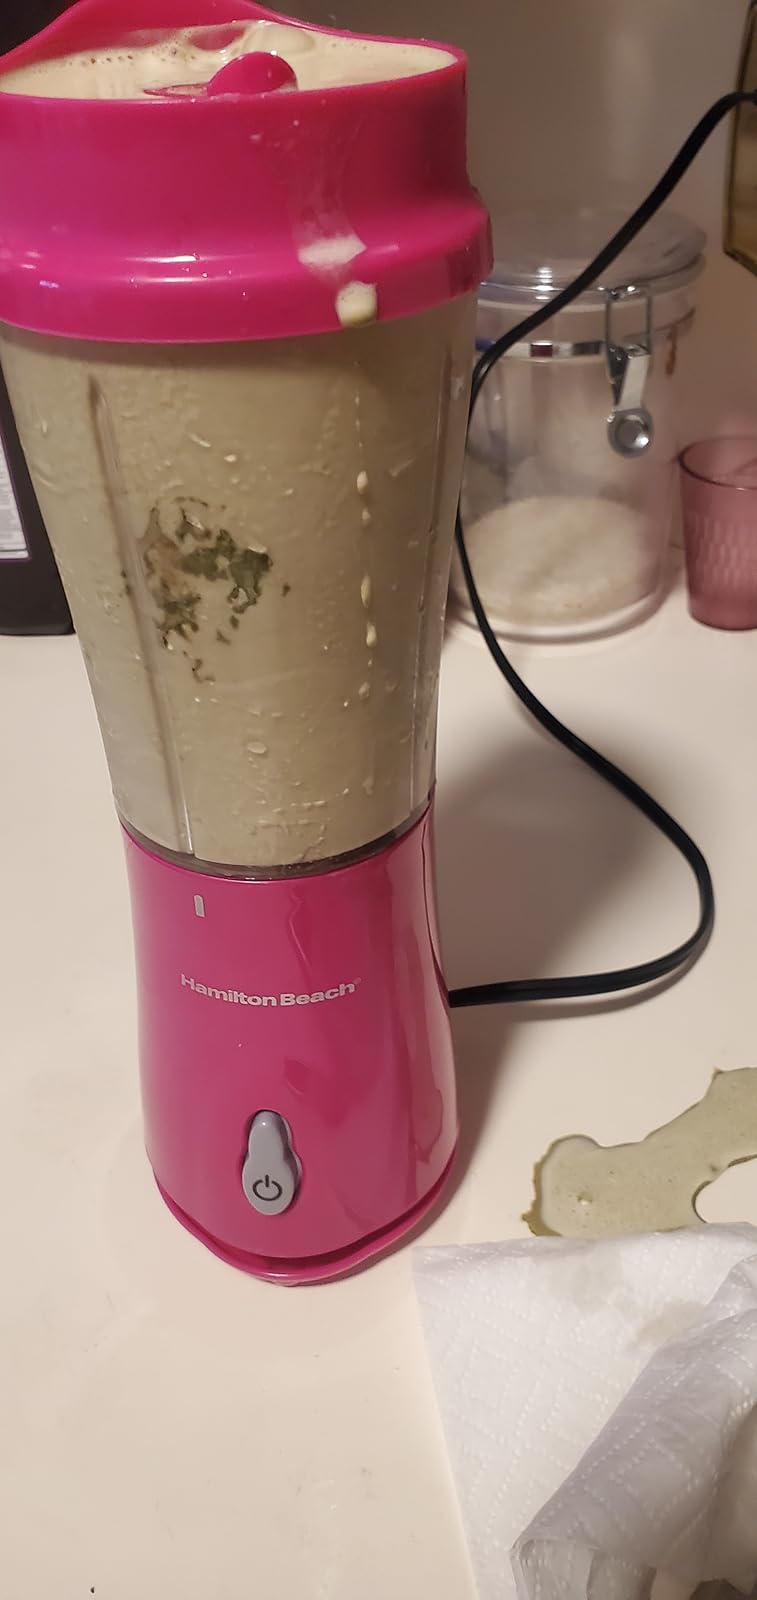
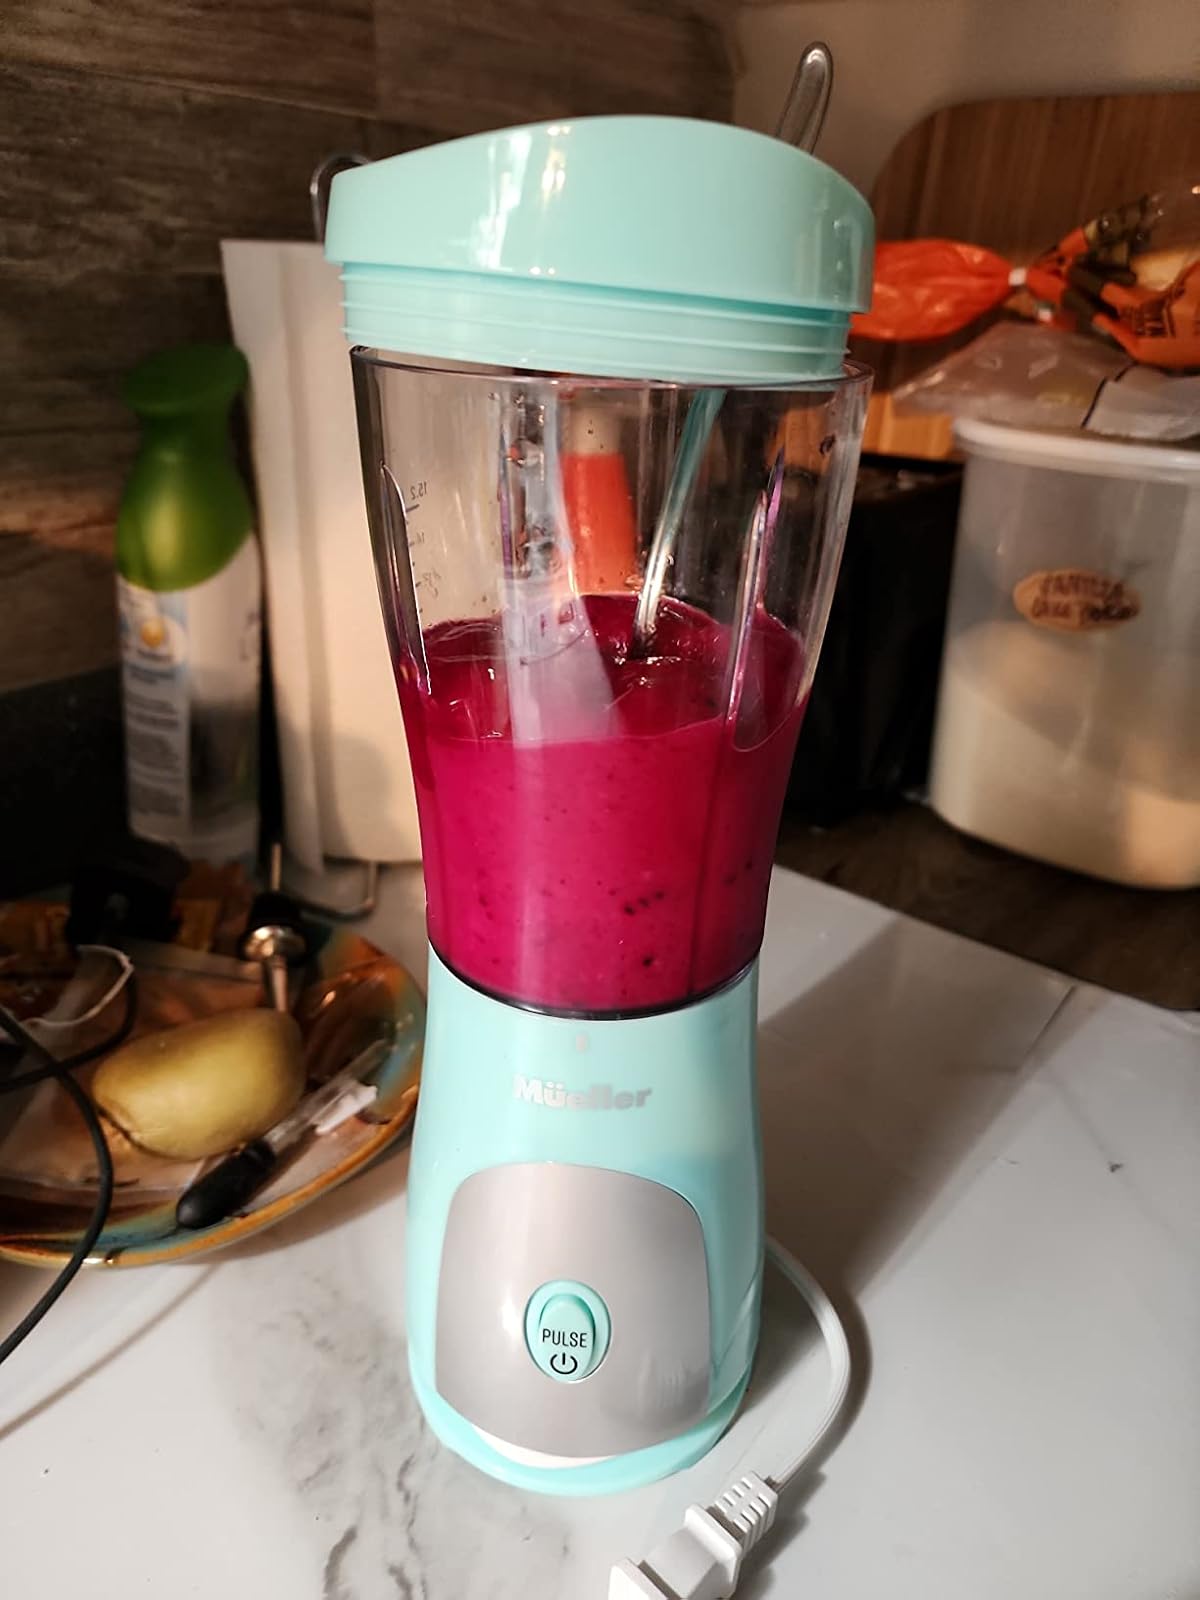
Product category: items_blender
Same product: no